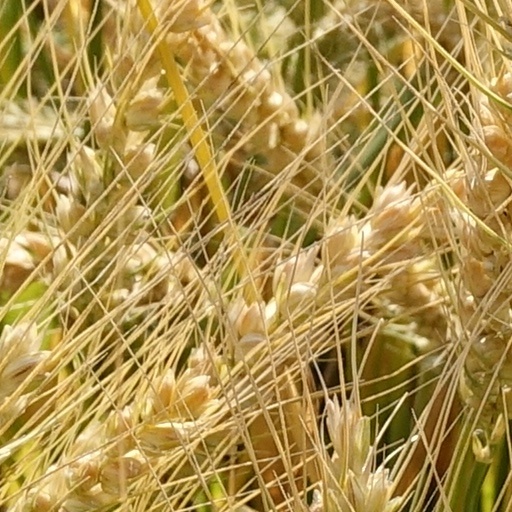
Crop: wheat